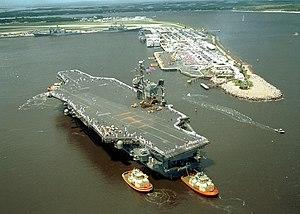
La base navale de Mayport est une base de la marine américaine située à Jacksonville, sur la côte sud-est des États-Unis. Elle accueille un port protégé pouvant accueillir des navires et porte-aéronefs de taille intermédiaire et un aérodrome militaire.